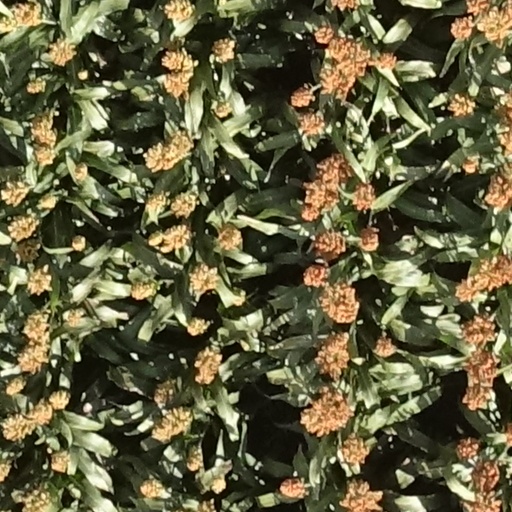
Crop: sorghum